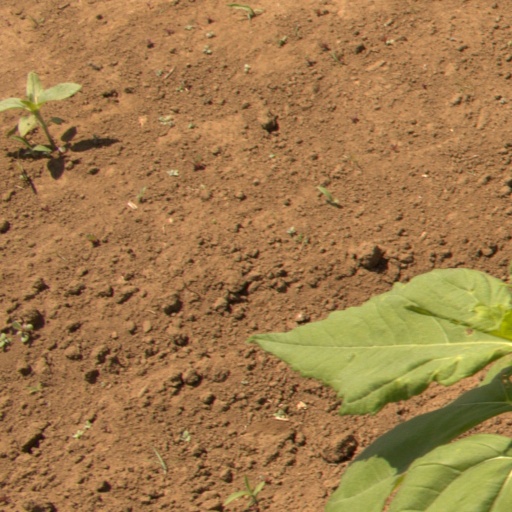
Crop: Jerusalem artichoke